Aviazione Legionaria

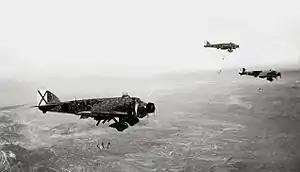
Savoia-Marchetti SM.81s on a bombing raid

Besides military targets, the "Aviazione Legionaria" carried out a great number of strategic bombings of cities in the Spanish Republican rear area. They were intended to terrify the civilian population into surrender. The most significant one was the 1936 bombing of Madrid, ordered by General Franco, in which the city's residential areas were subject to heavy bombardment with the exception of the upper-class Salamanca district, which was assumed to contain many Nationalist supporters. Three Italian bombers attacked the Renteria bridge on the outskirts of Guernica, prior to the Condor Legion's bombing of Guernica itself on 26 April 1937, followed by an attack on Almeria.